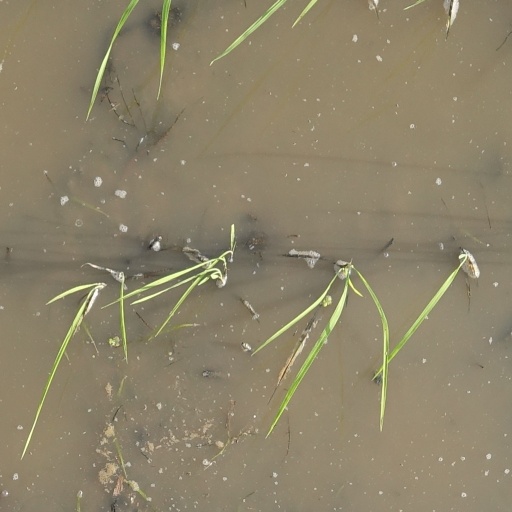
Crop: rice